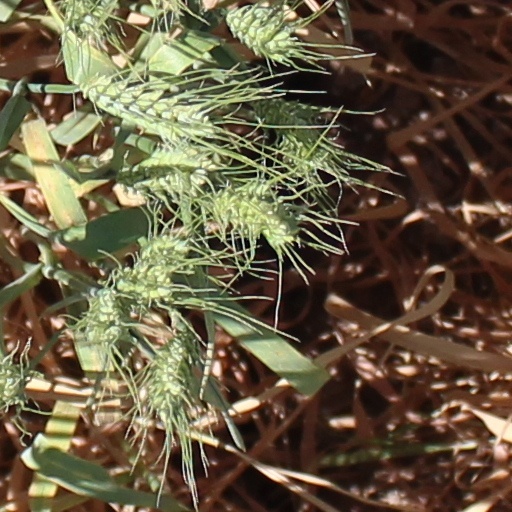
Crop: wheat